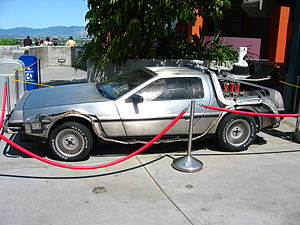
Tidsmaskine
Bil som tidsmaskine fra Tilbage til fremtiden-trilogien.
En tidsmaskine er et fiktivt apparat, der gør det muligt at rejse i tiden. Tidsmaskinen og andre fiktive elementer, der gør tidsrejser mulige, er blevet brugt som et element i mange sammenhænge, og der er ikke en fast skitse for, hvordan den skal fremstilles. Det ses sommetider, at den ikke fremstilles som en maskine, men som f.eks. et magisk objekt eller en tidsportal.